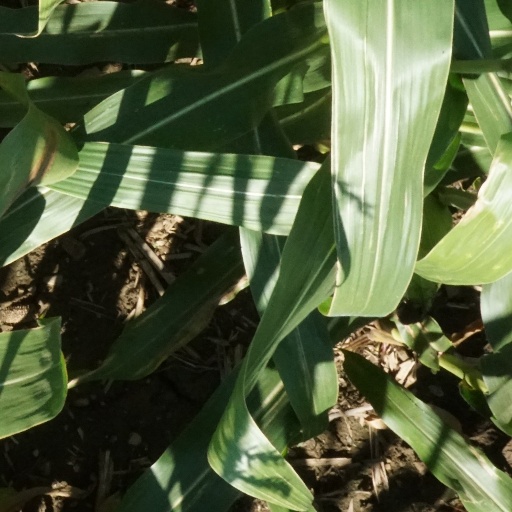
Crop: maize; corn